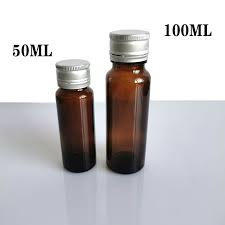
Waste category: glass